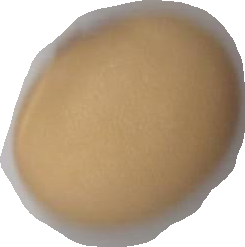
Variety: Anjasmoro